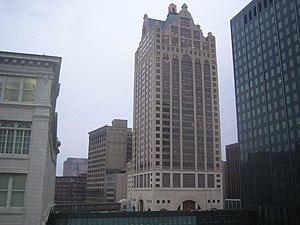
Le Faison Building est un gratte-ciel de la ville de Milwaukee, dans l'état américain du Wisconsin. Il est également connu sous le nom de 100 East Wisconsin, appellation qu'il doit à sa situation géographique, au 100, East Wisconsin Avenue.